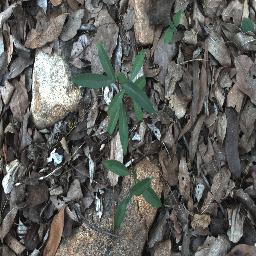
Label: rubber_vine